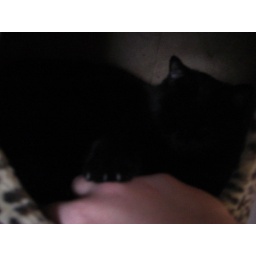
Long string Freya attacking and glaring at my hand in cat tree